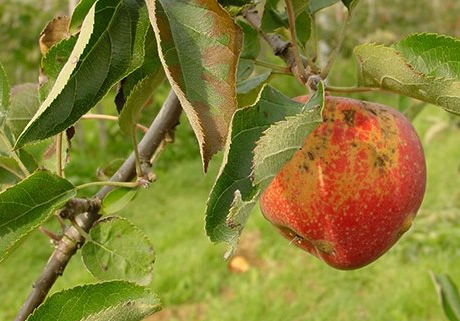
Labels: Apple Scab Leaf